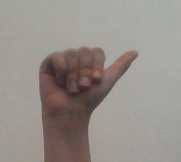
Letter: dhad